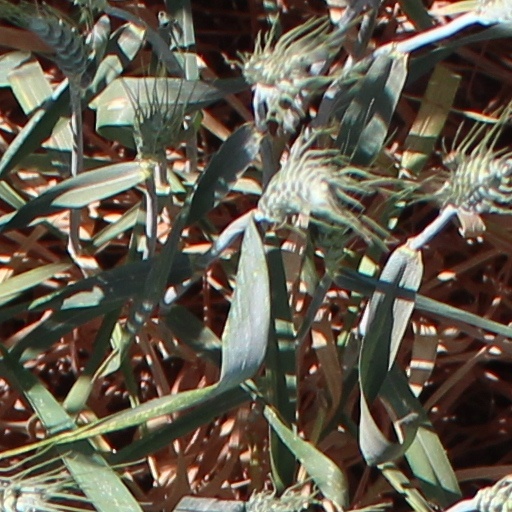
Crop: wheat